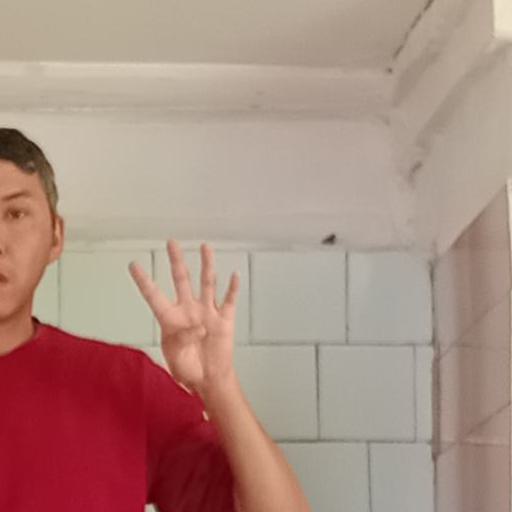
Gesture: four